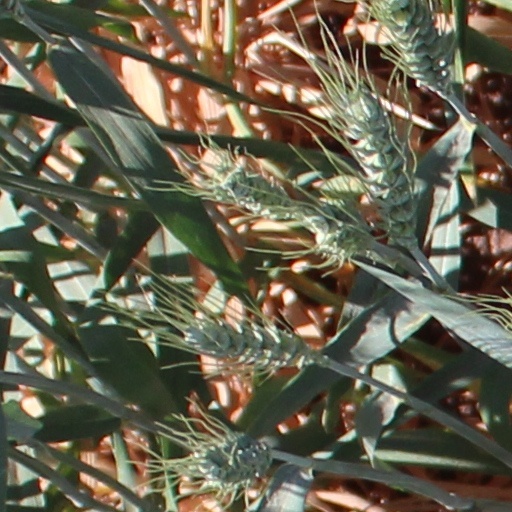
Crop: wheat